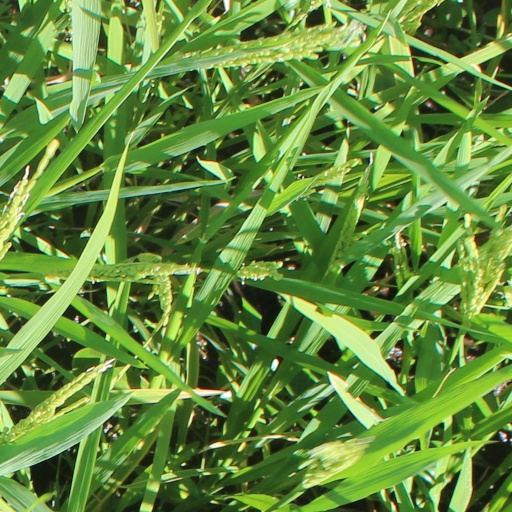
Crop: rice